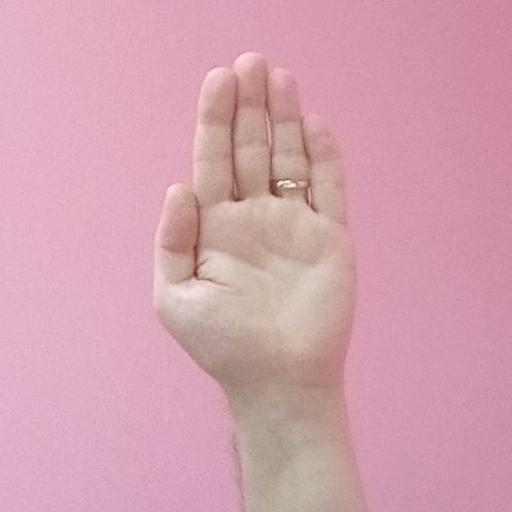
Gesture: stop